Henry Seymour Portman

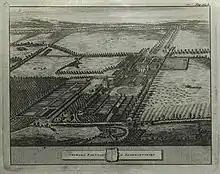
Orchard Portman, Somerset - seat of the Portman family

Seymour was the fifth son of Sir Edward Seymour, 3rd Baronet. He joined the Army and was an ensign in the garrison at Guernsey by 1662, a lieutenant of foot in 1669 and captain in the Duke of Buckingham's Foot from 1672 to 1673. He married as his first wife Penelope Haslewood, daughter of Sir William Haslewood of Maidwell, Northamptonshire.